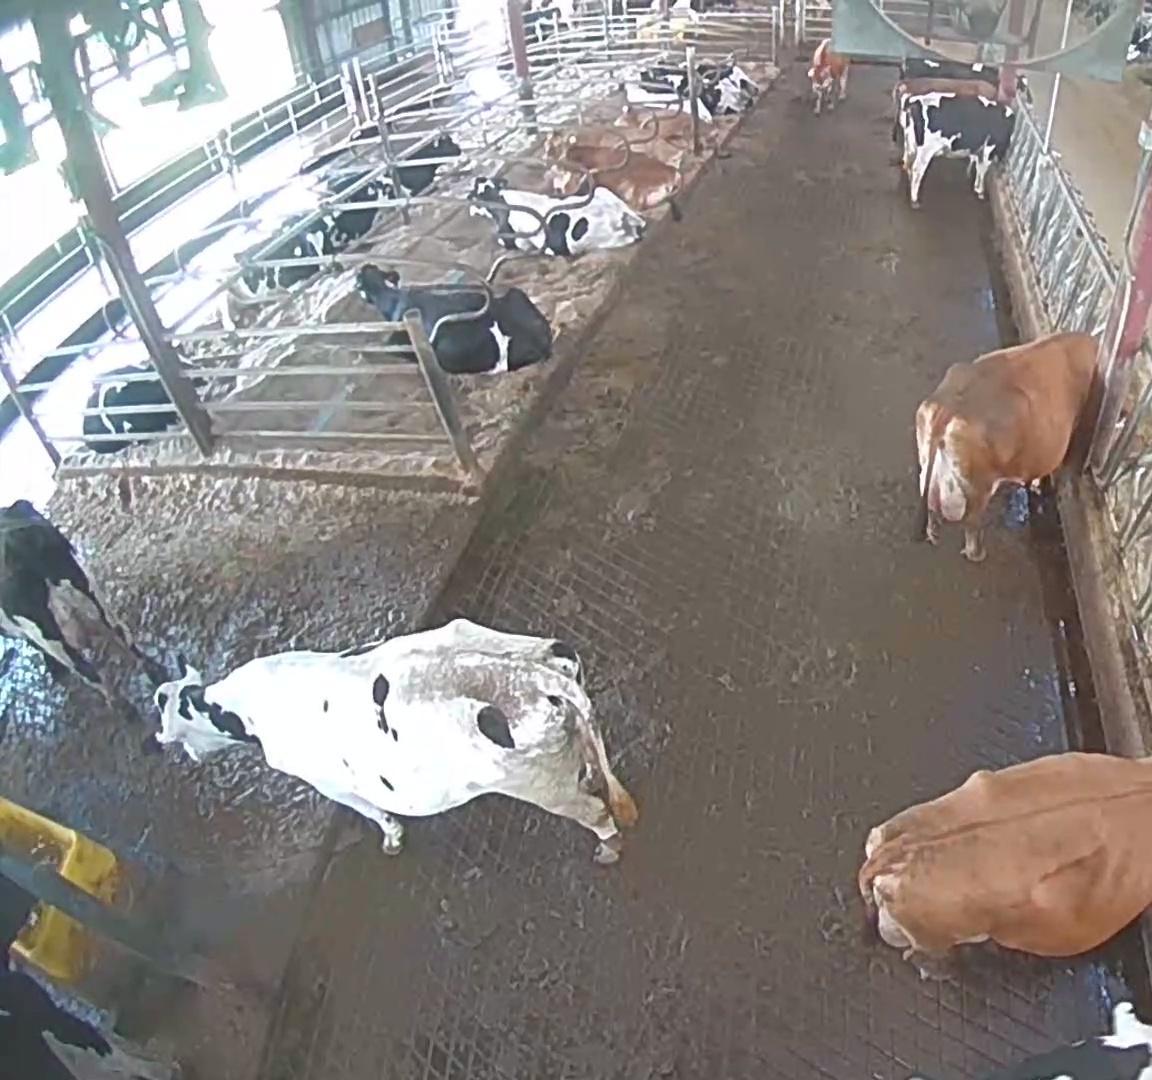
Number of cows: 20